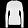
Label: Pullover